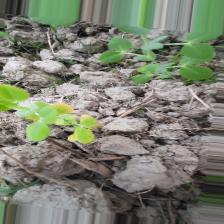
Label: Normal